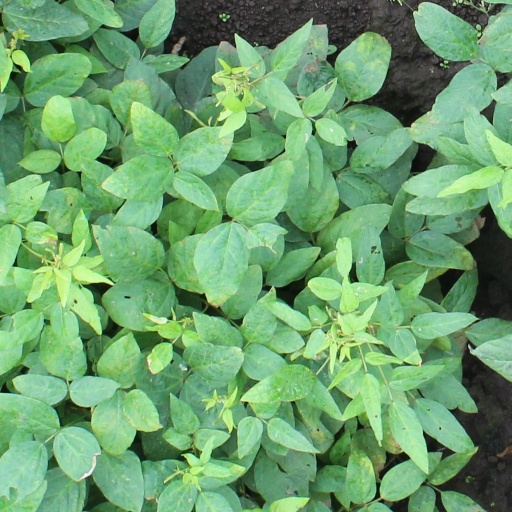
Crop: soybean